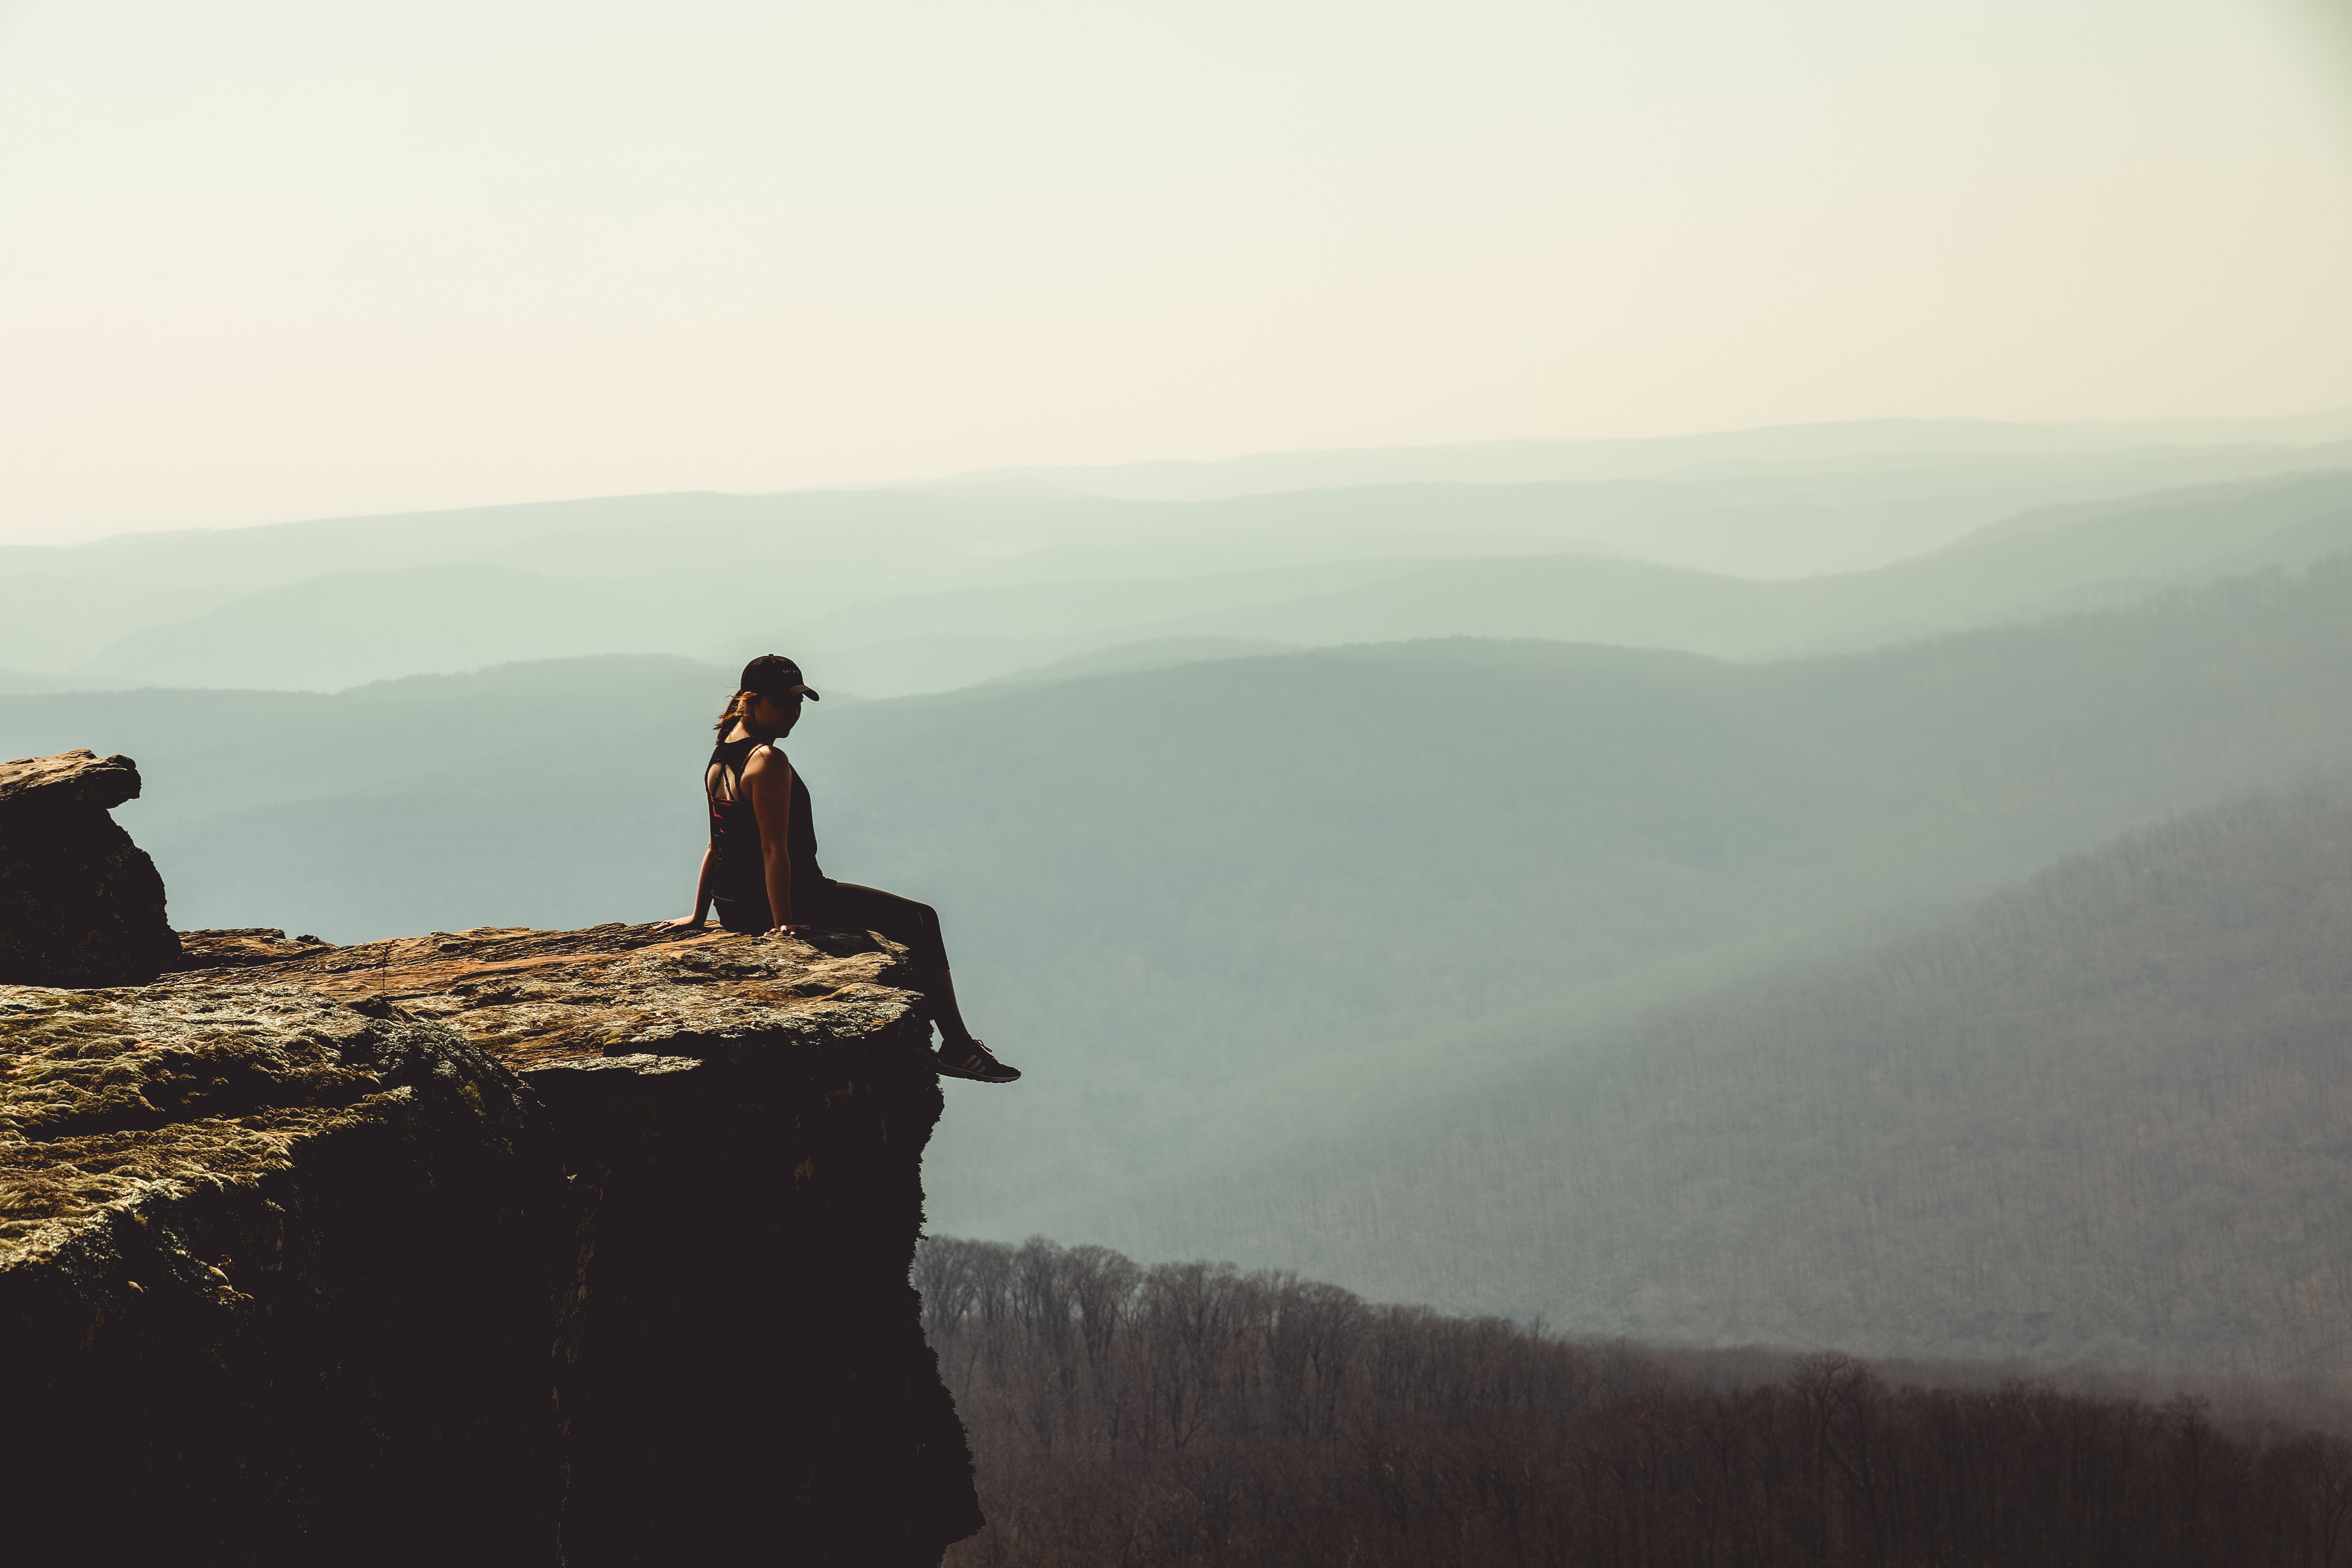
sky, atmospheric phenomenon, mountain, horizon, hill, atmosphere, cloud, sitting, mist, rock, calm, landscape, photography, terrain, fog, sea, haze, cliff, hill station, ridge, fell, tourism, ocean